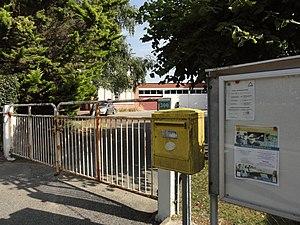
Saint-Nicolas-de-la-Haie (Seine-Mar.) école
Saint-Nicolas-de-la-Haie est une commune française rurale, située dans le département de la Seine-Maritime en Normandie. Elle fait partie de l'arrondissement de Rouen. Ses habitants, au nombre d'environ 406, sont les Nicolaysiennes et les Nicolaysiens.